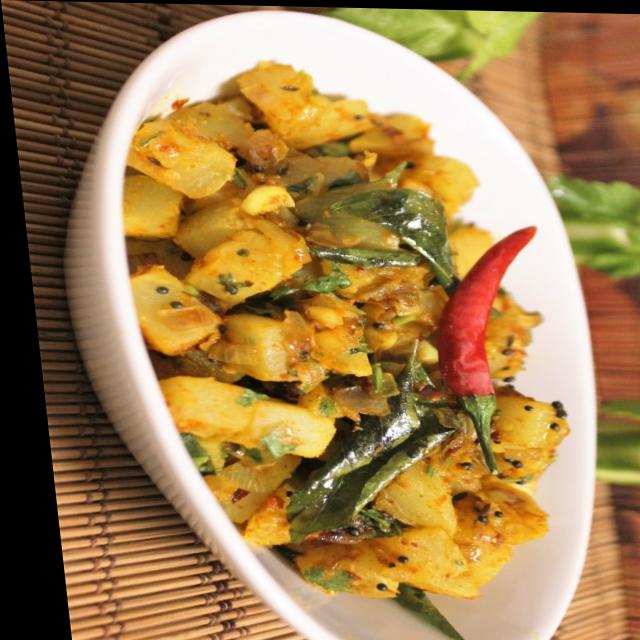
Dish: aloo_masala